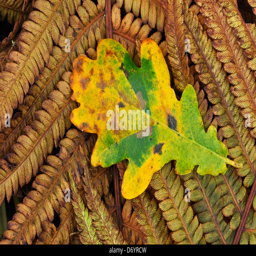
a single oak leaf in the autumn on golden bracken